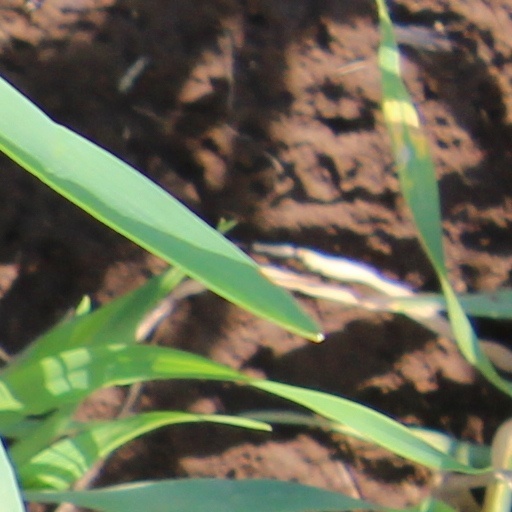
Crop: wheat